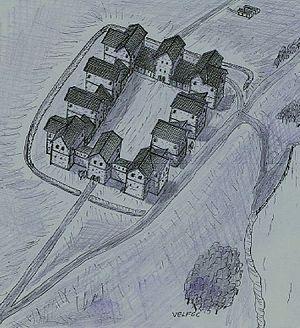
Le vicus gallo-romain de l'Oedenbourg est un monument historique situé à Biesheim, dans le département français du Haut-Rhin.